Soyuz 33

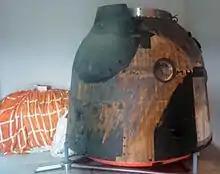
Soyuz 33 descent module in Aviation museum Plovdiv

The two-man crew, commander Nikolai Rukavishnikov and Bulgarian cosmonaut Georgi Ivanov, suffered a steep ballistic re-entry, but were safely recovered. The original intention of the mission had been to visit the orbiting crew for about a week and leave a fresh vehicle for the station crew to return to Earth in. The mission failure meant that the orbiting Salyut 6 crew lacked a reliable return vehicle as their Soyuz had the same suspect engine as Soyuz 33. A subsequent crewed flight was canceled and a vacant craft (Soyuz 34) with a redesigned engine was sent for the crew to use.